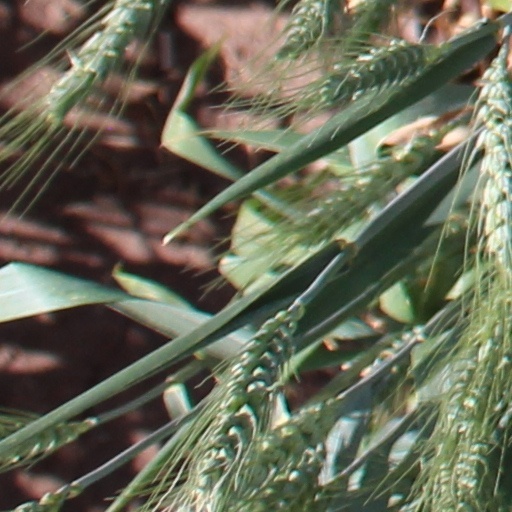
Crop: wheat